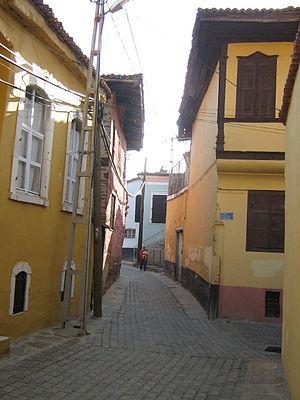
Kula est une ville et un district de la province de Manisa dans la région égéenne en Turquie.